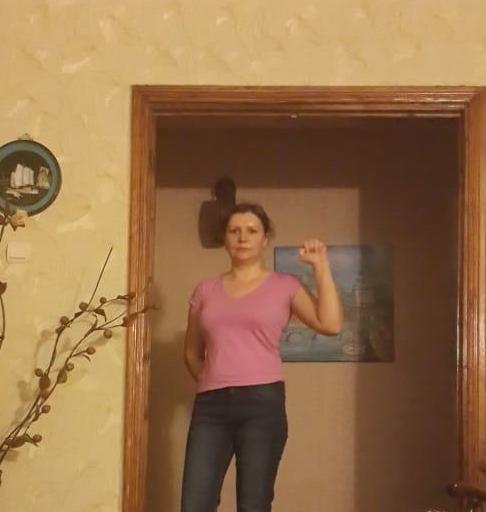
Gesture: fist